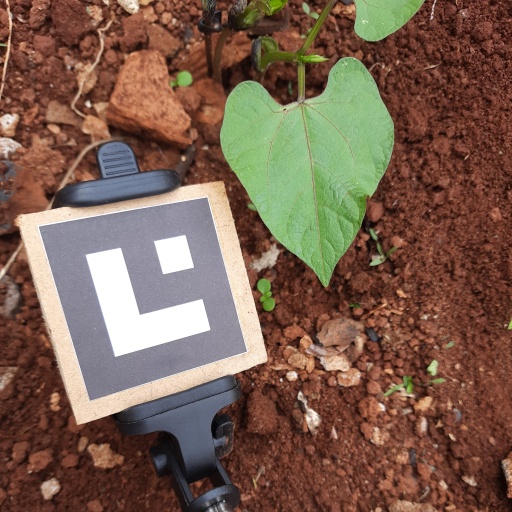
Observations: wavy surface, eating holes in the center, under cloudy sky